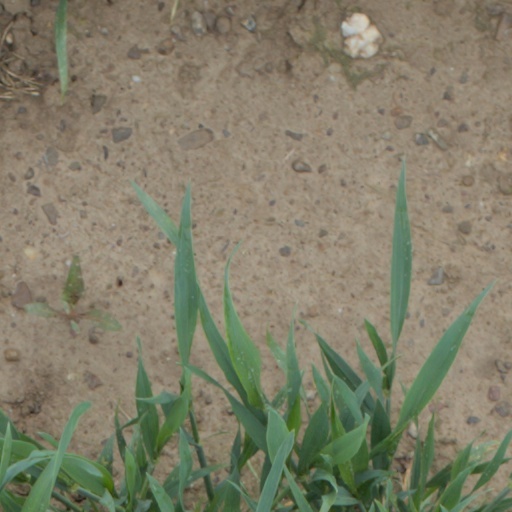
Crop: wheat